The Septembers of Shiraz

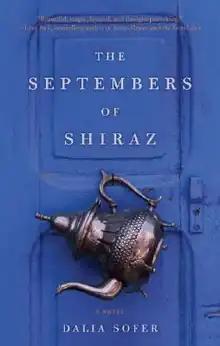
The old version of the cover

The Septembers of Shiraz (2007) is a debut novel by Iranian American author Dalia Sofer.